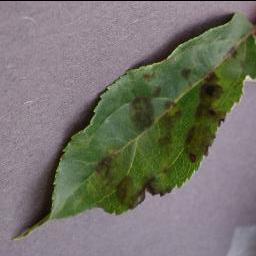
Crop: apple
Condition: scab